Pawtucket Red Sox

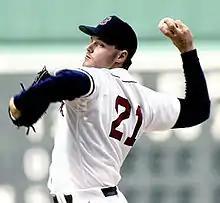
Roger Clemens

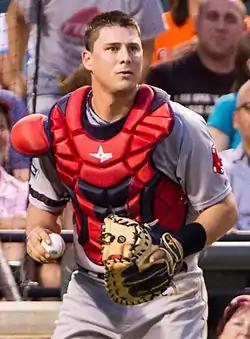
Ryan Lavarnway

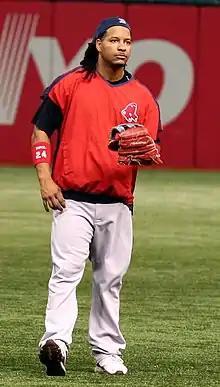
Manny Ramirez (rehab assignment)

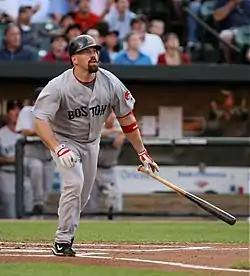
Kevin Youkilis

As of March 2020, the announcers for the Pawsox Radio Network were Josh Maurer, Mike Antonellis, Jim Cain and Steve McDonald, of URI football and men's basketball. Pawtucket served as a springboard for multiple Major League Baseball broadcasters.